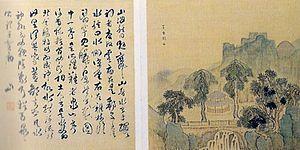
Paysage, extrait d'Album de paysages, feuille d'album, encre et couleur sur soie, dynastie des Qing. 36,5x37cm. Musée du palais impérial, Beijing.
Fu Shan ou Fou Chan, surnoms : Dingchen et Qingzhu, noms de pinceau : Renzhong, Liuchi Suili, Silu, Zhuyi, Gongzhita, Shi Daoren, selon les périodes de sa vie, est un peintre chinois du XVIIᵉ siècle. Selon les sources, il est né en 1602 ou 1605, originaire de Yangquan ou de Taiyuan, province du Shanxi, et mort en 1683, 1684, ou 1690.